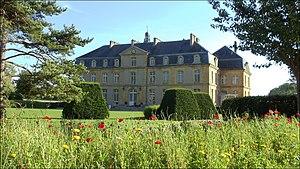
Le château de Pange (Moselle)
Pange est une commune française située dans le département de la Moselle, en région Grand Est. Elle comprend Domangeville et Mont.
Le château de Pange est une bâtisse du XVIIIᵉ siècle situé aux bords des eaux de la Nied française, à Pange dans le département français de la Moselle. Typique du classicisme, il comporte un corps de logis central au fronton triangulaire, flanqué de deux pavillons encadrant la façade sur la Nied. Une petite église datant du milieu du XIXᵉ siècle le jouxte et présente plusieurs vitraux anciens dignes d'intérêt.
La famille Thomas de Pange olim Thomas est une famille de la noblesse française subsistante originaire de Lorraine et anoblie en 1626 par le duc de Lorraine.
Anne-Marie-Louise-Jeanne Thomas de Domangeville, née le 24 août 1762 à Paris, morte le 17 avril 1799, est une dame de la noblesse de robe lorraine ayant vécu les années de la Révolution française.
Le château de Mareuil se situe sur la commune de Mareuil-sur-Ay, département de la Marne. Il est inscrit sur la liste des Monuments historiques.